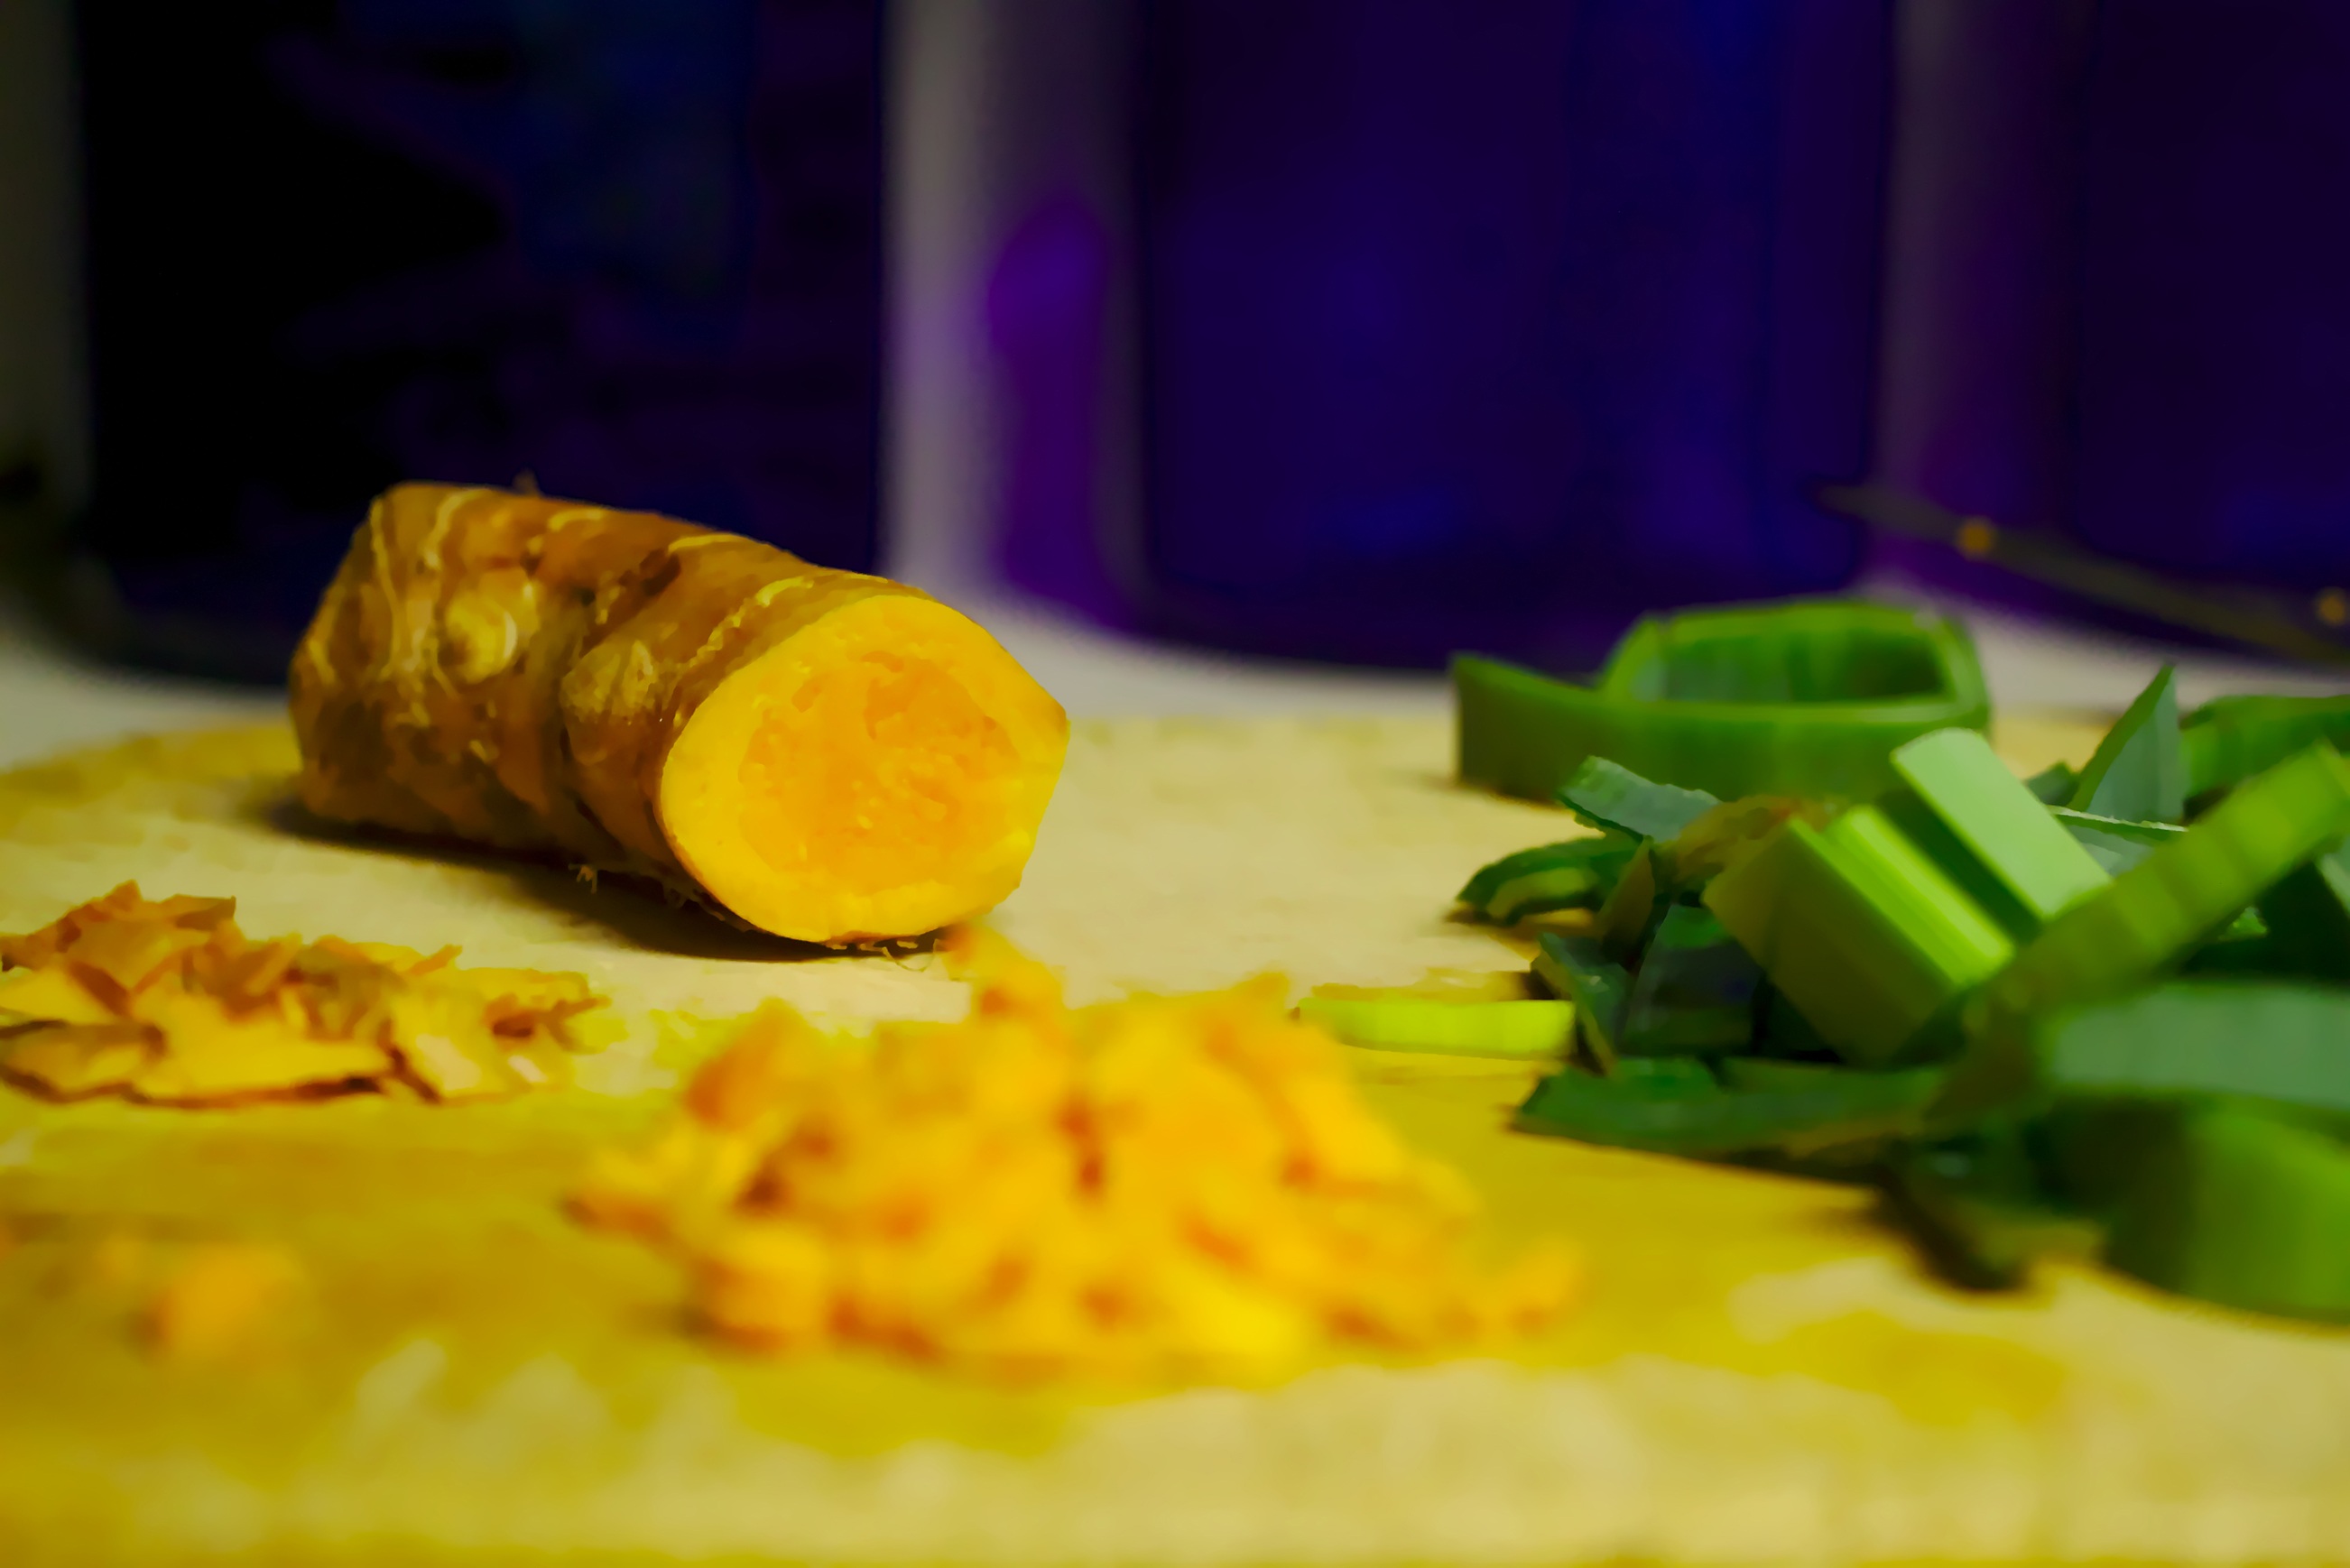
plant, wood, fruit, chopped, asian, orange, dish, meal, food, green, spice, cooking, herb, produce, vegetable, fresh, brown, kitchen, colorful, yellow, healthy, knife, chopping board, root, cutting, turmeric, seasoning, vegetables, wooden, cutting board, leek, flavor, herbal, curry, flowering plant, alternative medicine, land plant, anti inflammatory, diced, curcuma longa, curcumin, herbal remedies